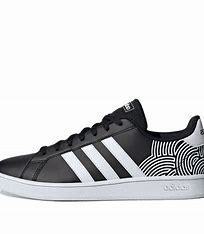
Brand: adidas
Model: NEO Grand Court Skate